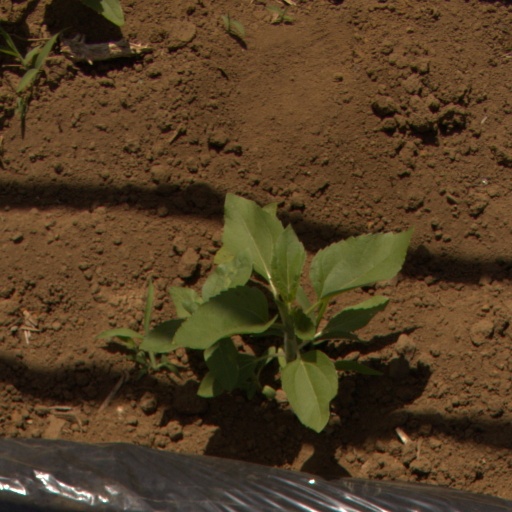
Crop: Jerusalem artichoke